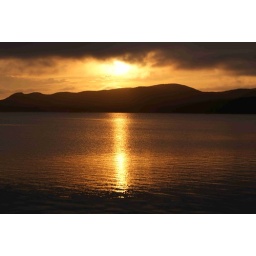
setting sun over hill and reflecting in the water near Eastport Newfoundland Canada